World Tour of Scotland

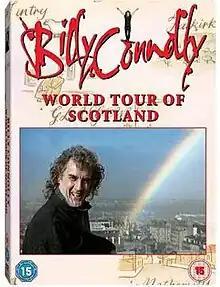
DVD box-set cover

World Tour of Scotland is a six-part television series – the first of Billy Connolly's "world tours" – originally broadcast by the BBC in July and August 1994. It involves his touring around his homeland for 54 nights during early 1994, beginning in Greenock and visiting cities and towns and performing live on stage to audiences. However, this, like all his other tours, involves more than just shows: he visits numerous places of historic and scenic value, as well as some places that resonate with his own upbringing.